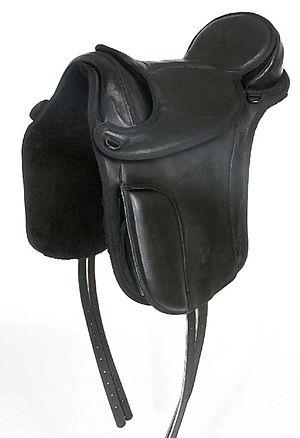
Une selle sans arçon est une selle pour les chevaux dépourvue de la partie rigide centrale nommée arçon. L'arrivée de nombreux modèles sur le marché est liée à l'engouement pour l'équitation éthologique. Elle a l'avantage de pouvoir s'adapter à de nombreuses morphologies de dos de chevaux, et donc de se révéler plus économique à l'achat et à l'utilisation qu'une selle classique avec arçon. En contrepartie, elle est toujours moins confortable pour le cheval qu'une selle classique.